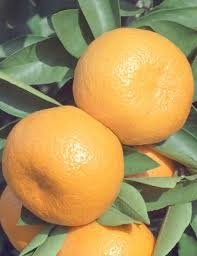
Label: mandarine